Nicolae Pătrașcu

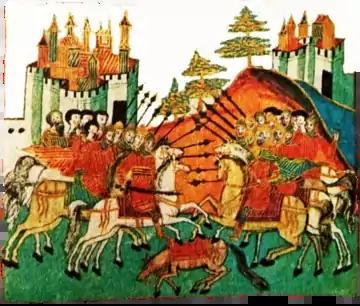
Moldavian battle scene of ca. 1600, depicted as a struggle between Saul and David. Illustration to a manuscript ordered by Anastasie Crimca and kept at Dragomirna Monastery

Michael eventually defeated the Ottoman intruders at Călugăreni in August 1595. Sources differ as to what Nicolae and Stanca were doing during that interval. Some authors believe that they remained in Gherghița until autumn 1596, when they finally moved to the second capital, Târgoviște. Walther visited the place in June 1597, in time for Pătrașcu's name day, and composed an epigram for the occasion. From such accounts, scholar Nicolae Bălcescu deduces that he was Pătrașcu's tutor—a claim seen as inaccurate by historian Dan Simonescu, who finds it more likely that Walther was a diplomatic envoy. In 1599, Walther wrote that the Prince sent "his woman, his children and all that he held dear" to safety in Hermannstadt. Other reports of the period suggests that Michael began negotiating a truce with the Ottomans, during which he offered to send Nicolae as a hostage to Istanbul. According to this narrative, Nicolae was still in Transylvania. Upon receiving news of Wallachia's rapprochement with the Ottomans, Transylvanian Princess Maria Christina ordered Michael's entire family to be quietly arrested. They remained hostages until January or February 1596.